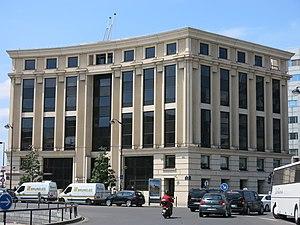
Immeuble 23 place de Catalogne, Paris XIVe arr. - Siège de l'Agence pour l'enseignement français à l'étranger Español: Sede de Agencia para la Enseñanza Francesa en el Extranjero Português: Sede da Agência para o Ensino Francês no Exterior 中文（简体）‎: 法国海外教育署总部
L’Agence pour l’enseignement français à l’étranger est un établissement public français chargé du suivi et de l’animation du réseau des établissements d’enseignement français à l’étranger. En 2017, ce réseau, composé de 495 établissements scolaires homologués par le ministère de l’Éducation nationale, a accueilli 342 000 élèves, dont 36 % de Français, dans 137 pays. Elle a été créée en 1990 et est placée sous la tutelle du ministère de l’Europe et des Affaires étrangères.